2014–15 North American winter

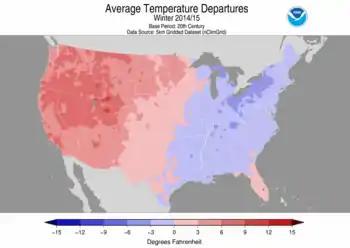
Average temperature anomaly for the winter in the United States

Due to a persistent stationary high-pressure pattern over the west coast that redirects the jet stream, it remained (and remains) in a wavy ideal configuration to bring warm air north over the western U.S. and cold air towards the south over the continental states, and to favor winter storms over the East Coast. Severe winter blizzards over New England are often associated with this configuration, and nearly all of the snow storms this season followed very similar tracks and had marked similarities in their synoptic evolution. Boston in particular saw the effects of this, experiencing six major snow storms in the first two months of the year, leaving it with over of snow. January 27 saw first major snowfall of 2015, with observations showing a blocked flow with warm air over the west coast, accompanied by a pronounced cold trough downstream, which pattern looks very similar to the blizzard that Boston saw on January 23, 2005.